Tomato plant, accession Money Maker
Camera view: vertical (180 deg); turntable rotation: 60 degrees
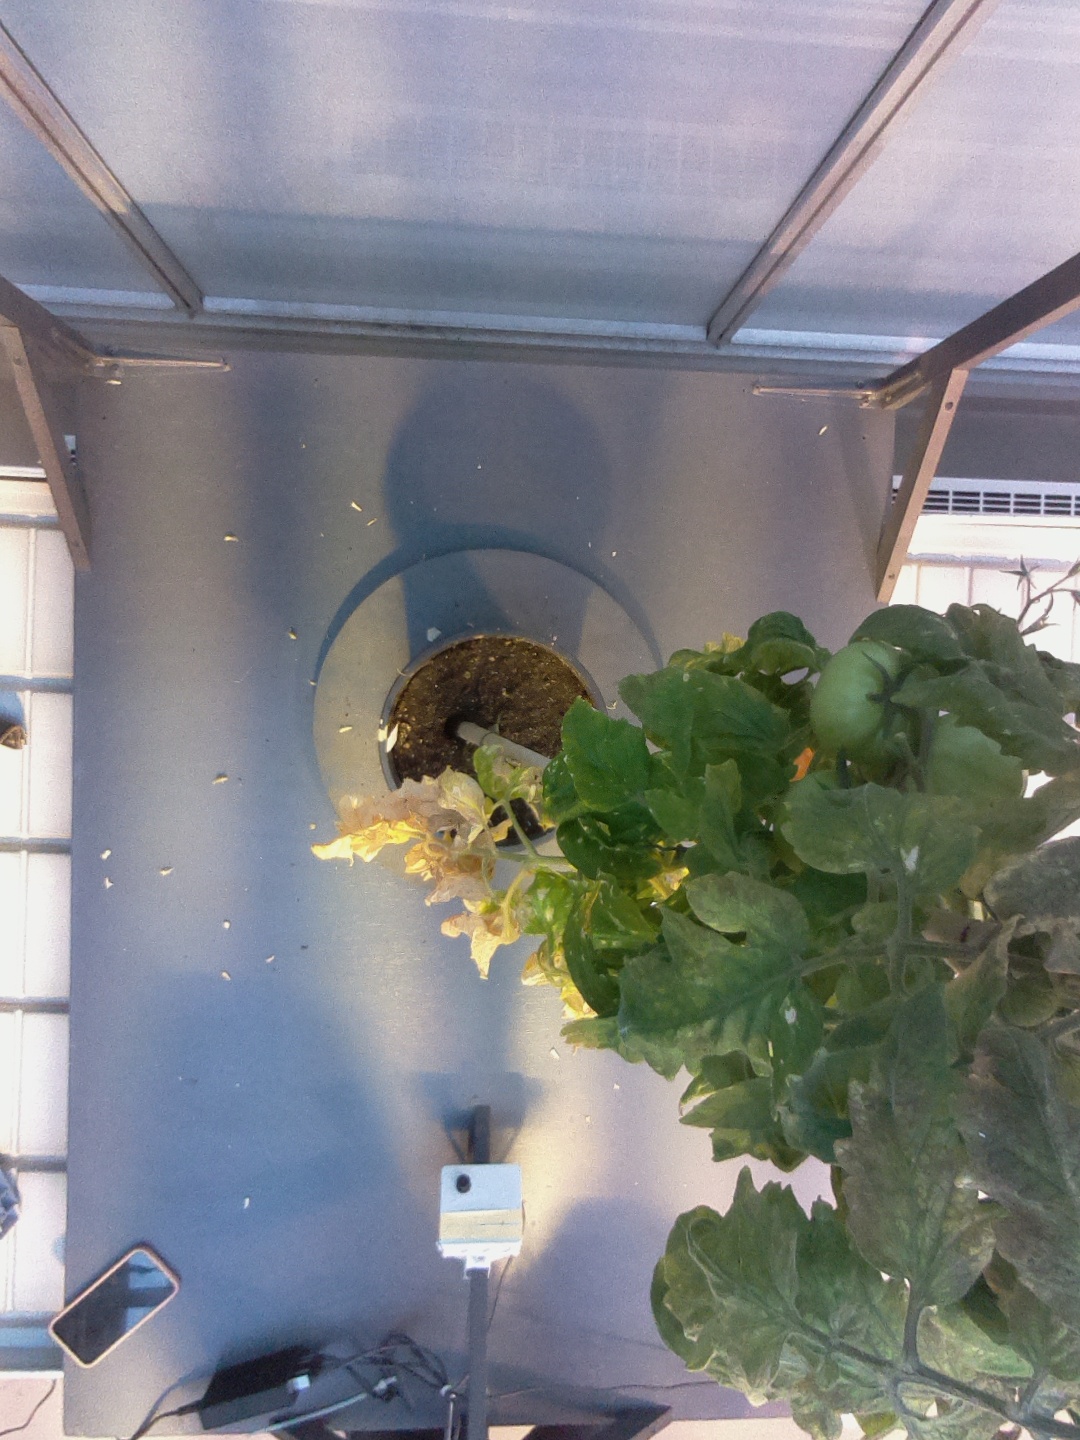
BBCH growth stage 81: 10%-20% of fruits show typical fully ripe color